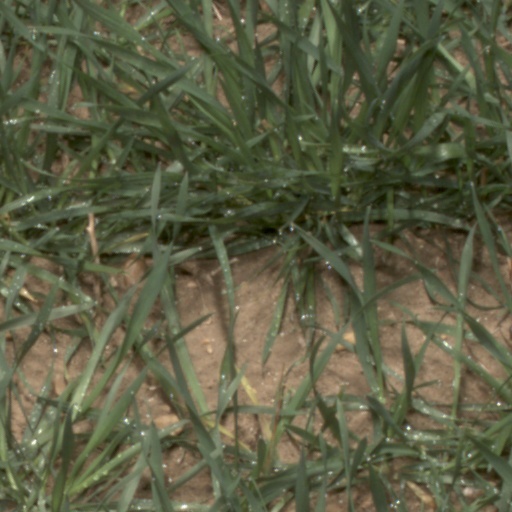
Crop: wheat